Bude-Light

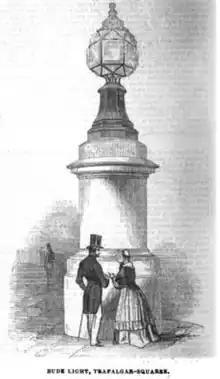
An artist's impression of one of the Bude Lights installed at Trafalgar Square, London, in 1845.

A Bude-Light was a very bright oil lamp (later, in its modified form, a gas lamp) invented by Sir Goldsworthy Gurney, patented by him on 8 June 1839 and named after Bude, Cornwall, where he lived.